Qué tan lejos

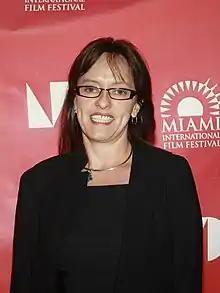
"Qué tan lejos" was the directorial debut film of Tania Hermida ("pictured")

The film is the first feature directed by Tania Hermida, who had worked as an assistant director for "Proof of Life", "Maria Full of Grace" and "Crónicas;" the idea of "Qué tan lejos" came during a stay in Madrid in 1997. The project for the film, however, only started in 2003, and had trouble to find fundraisers. The film had a budget of about 200,000 dollars and was produced by a 30-people staff. It was a co-produced by Corporación Ecuador para Largo and Spanish company La Zanfoña; the Ecuadorian company was responsible for 75% of the film, while La Zanfonã worked in the remaining 25%. Filming took five weeks in the second half of 2005 and was entirely done in Ecuador across eight different provinces: Azuay, Cañar, Chimborazo, Cotopaxi, Guayas, Manabí, Pichincha, and Tungurahua. Its post-production was finished by April 2006. The film's cast was composed by 20 Ecuadorian actors and one Spanish actress. It was also the first time protagonist Cecilia Vallejo acted on a feature film.